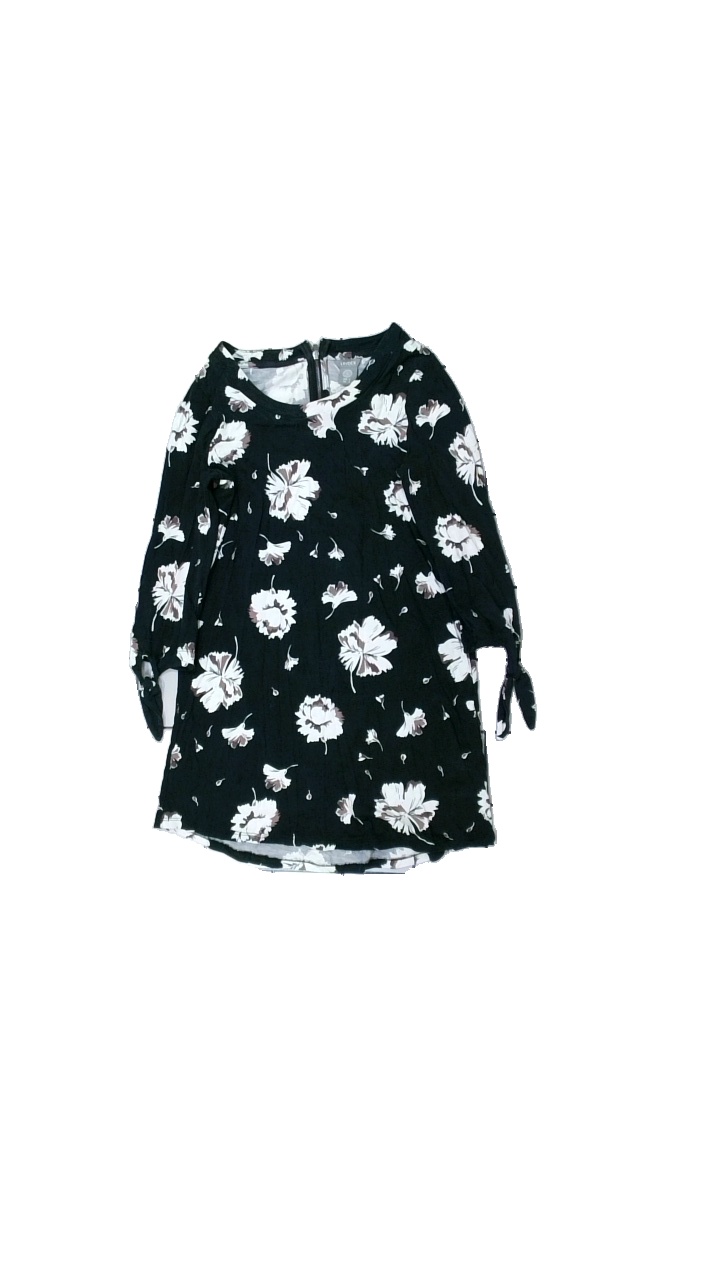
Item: Top (Ladies)
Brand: Lindex
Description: top med blomtryck
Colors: Black, Purple
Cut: C-collar
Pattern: Floral print
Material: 100% viskos
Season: All
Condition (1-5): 3
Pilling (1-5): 4
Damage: luddig
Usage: Export
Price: <50